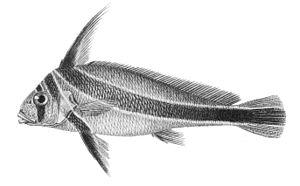
Le Chevalier lancier est une espèce de poisson des mers chaudes de la famille des Sciaenidae vivant à proximité du corail.